The Workshop (film)

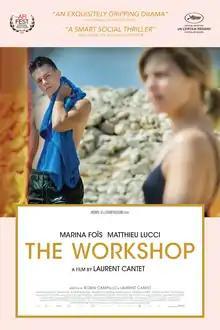
Film poster

The Workshop is a 2017 French drama film co-written and directed by Laurent Cantet. It was screened in the Un Certain Regard section at the 2017 Cannes Film Festival.